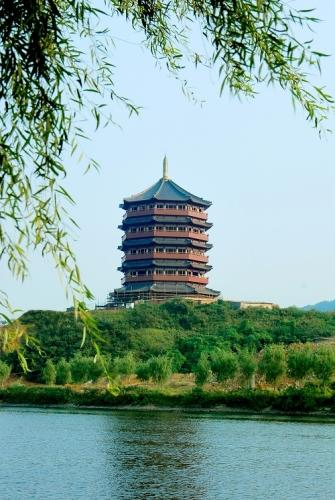
地标名称：茗阳阁
所在城市：信阳市·浉河区